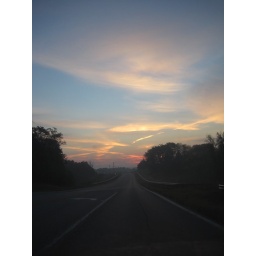
red sky in morning saloirs warning